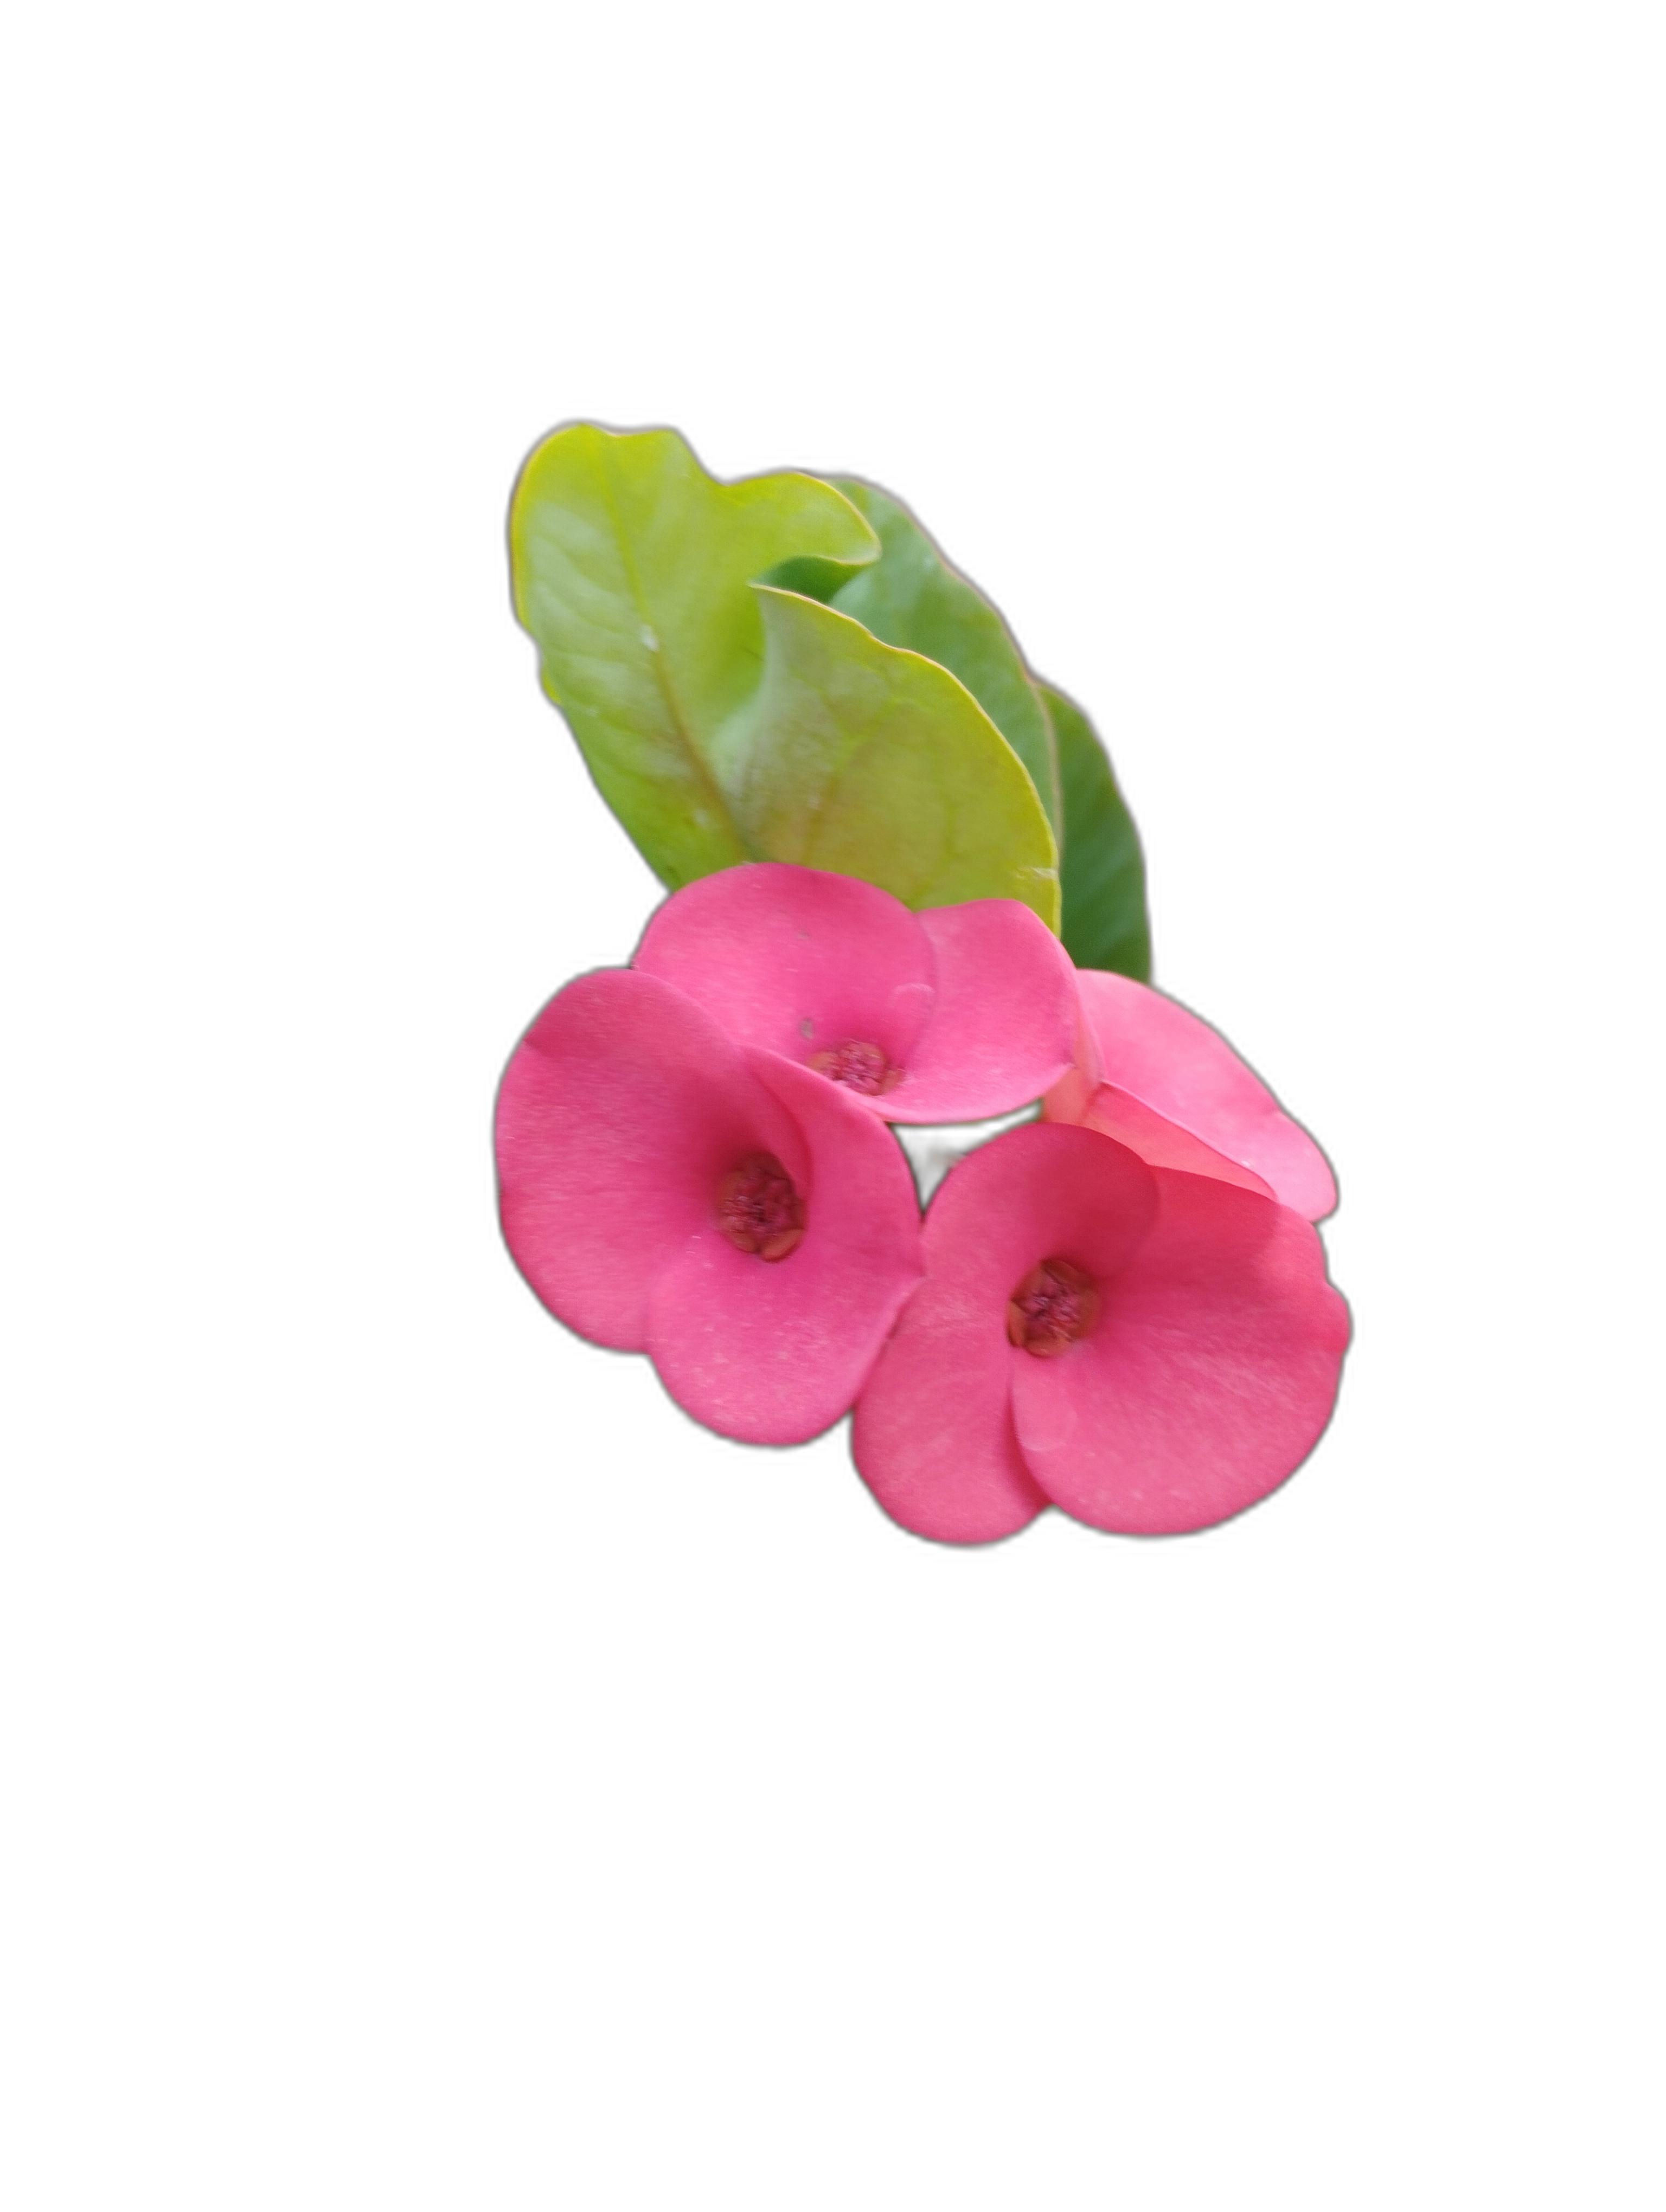
Label: Crown of thorns